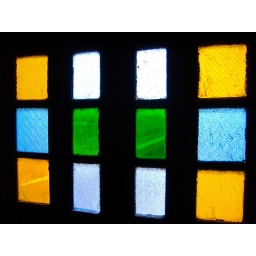
Panelled screen looking out from the old fort museum in Jaisalmer, over the fort walls of the golden city, and the deset.